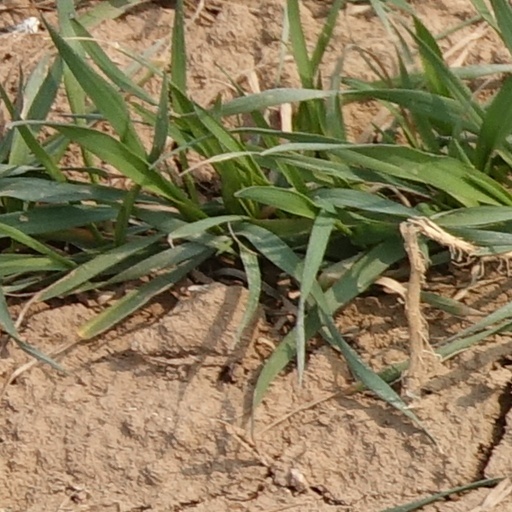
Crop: wheat